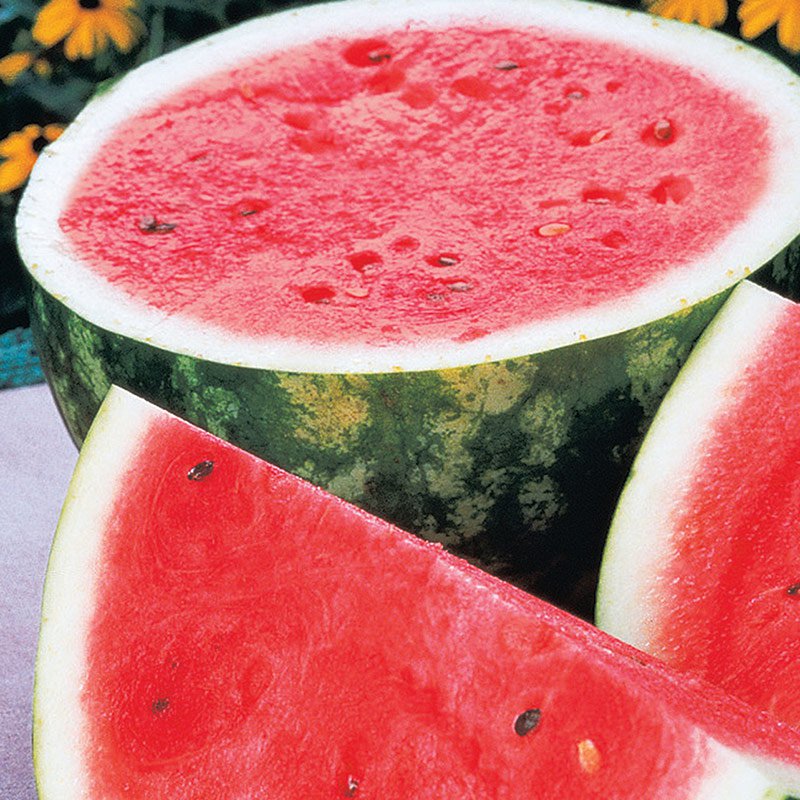
Label: Watermelon